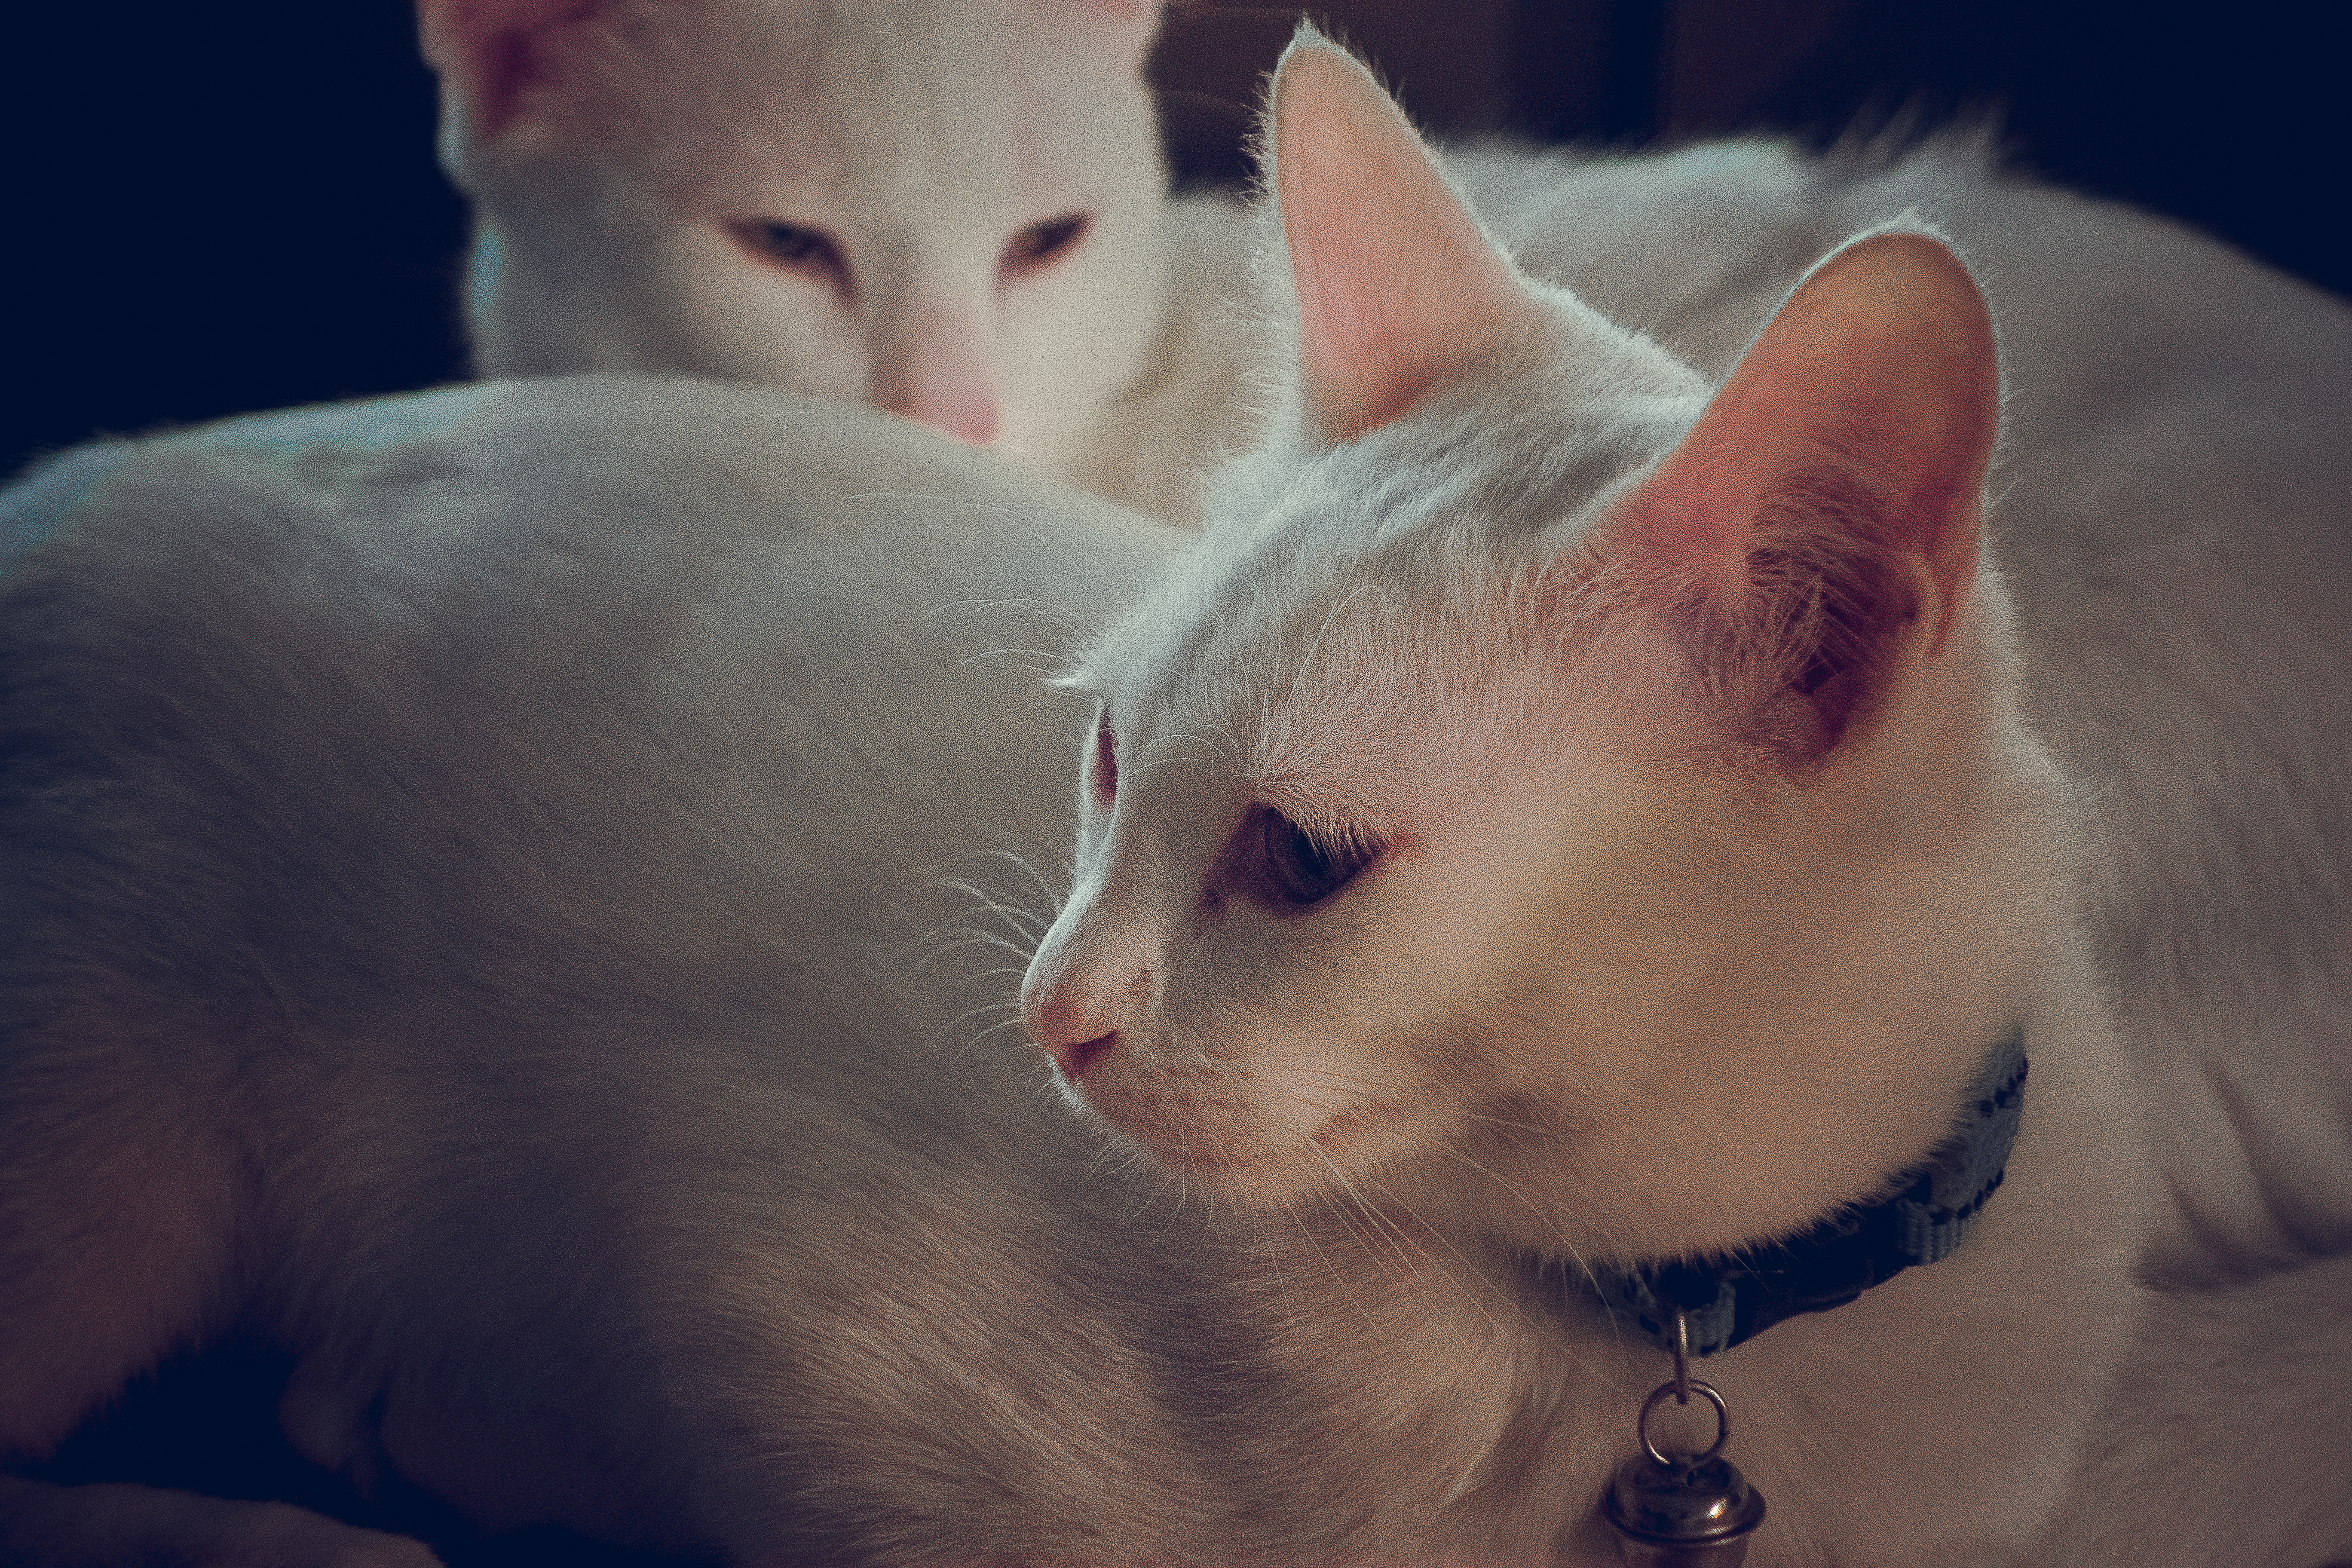
cat, whiskers, vertebrate, skin, organism, felidae, small to medium sized cats, carnivore, iris, snout, fur, fawn, peach, domestic short haired cat, khao manee, collar, turkish angora, curious